Vanasthalipuram Lutheran Church

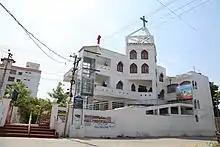

Before 1984, Lutheran families living in the Vanasthalipuram area attended the Lutheran church at Lakdikapool. At that time, Peter and Nanda Koteshwar Rao requested Reverend Lam Charles to start Sunday worship services at Vanasthalipuram. The families of Bandela Moses, K Abraham Lincoln, Balla Ratana Raju, Rapaka Ratana Kumar, B.A. Willington, E.D. Livingston, Peter, Koteshwar Rao, assembled in a private school with the name Pinky Flavour. The first worship was held on 7 October 1984. The school is now underground, rendering it impossible to get to.